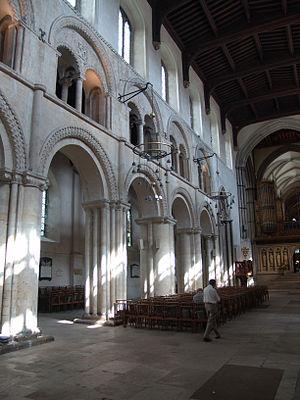
L'architecture romane est le premier grand style créé au Moyen Âge en Europe après le déclin de la civilisation gréco-romaine. Son développement est pleinement établi vers 1060 mais les premiers signes de mutation sont différents suivant les régions et il n'y a pas de consensus sur une date des débuts qui vont du VIᵉ au XIᵉ siècle. L'architecture gothique est le style qui lui succède progressivement à partir du XIIe siècle.Le dynamisme monastique, de profondes aspirations religieuses et morales, la spiritualité des routes de pèlerinages dans une Europe rendue à la paix président à la naissance de l'art roman et contribuent à en faire un style vraiment neuf et doué d'une profonde originalité. La volonté de libérer l'Église de la tutelle de pouvoirs séculiers, les croisades, la reconquête chrétienne en Espagne avec l'effondrement du califat de Cordoue, la disparition du mécénat royal ou princier font de l'art roman l'art de toute la chrétienté médiévale.
L'art roman en Angleterre est introduit par le roi Édouard le Confesseur à l'abbaye de Westminster consacrée en 1065. La conquête normande de l'Angleterre de 1066 et l'invasion entraînent la naissance d'un art roman anglais qu'il ne faut pas confondre avec celui s'épanouissant en Normandie continentale. Guillaume le Conquérant devenu roi d'Angleterre organise ce pays et en retire de grandes richesses qui financent de nombreux chantiers en Normandie et en Angleterre où de nombreux religieux normands sont mis à la tête d'importants diocèses. L'influence normande, forte après l'invasion, intègre progressivement la culture anglo-saxonne.